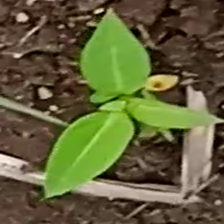
Weed species: Kena_(Commplina_benghalensio)